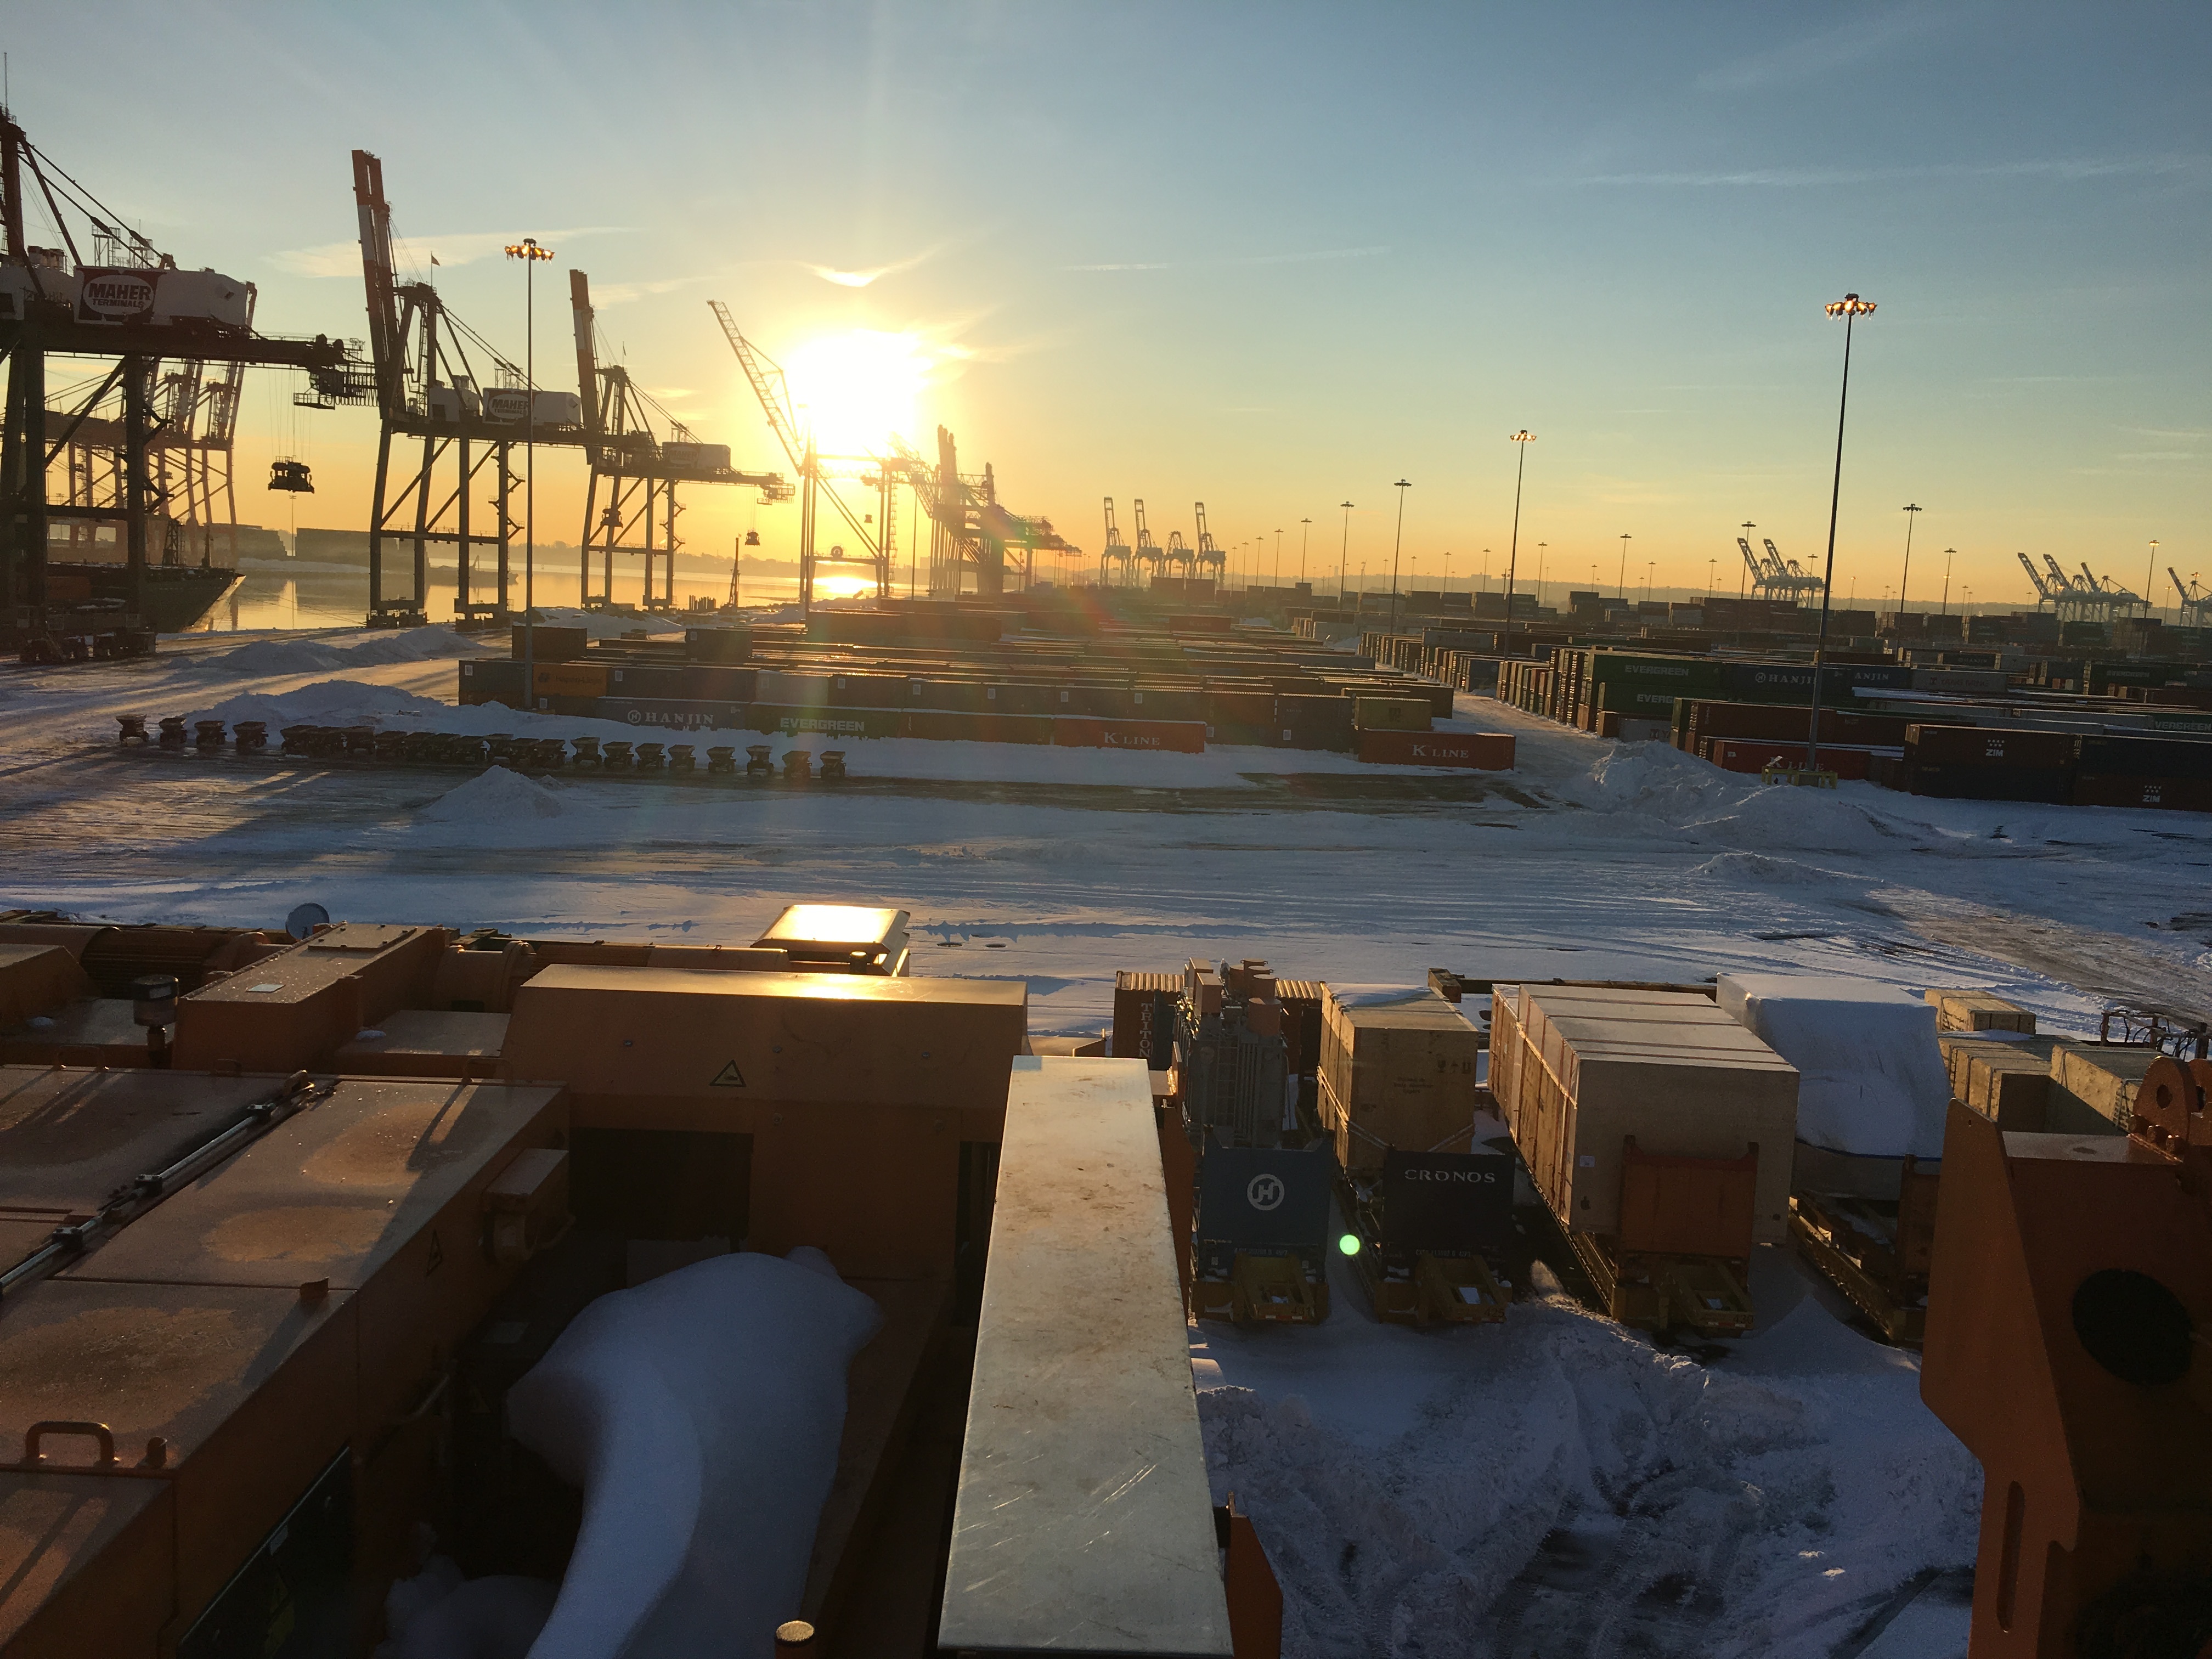
beach, sea, coast, ocean, snow, dock, sunrise, sunset, boat, sunlight, morning, dusk, evening, reflection, vehicle, harbor, marina, port